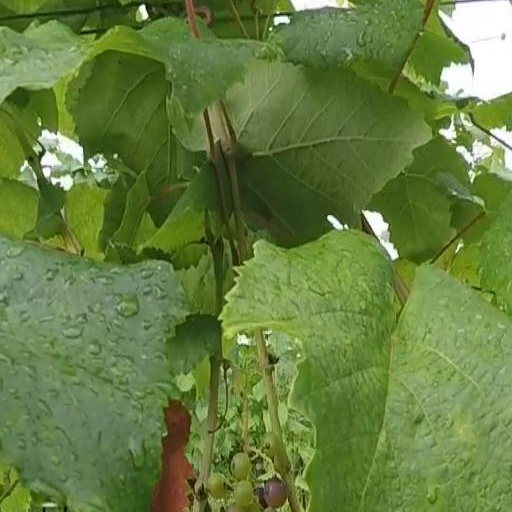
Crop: grape